Ashwini (actress)

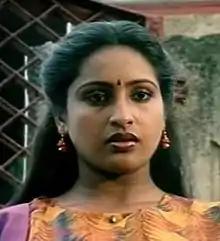
Ashwini

Ashwini was an Indian actress, primarily in Telugu, Tamil and Malayalam films. She appeared in more than 100 films in various South Indian languages.